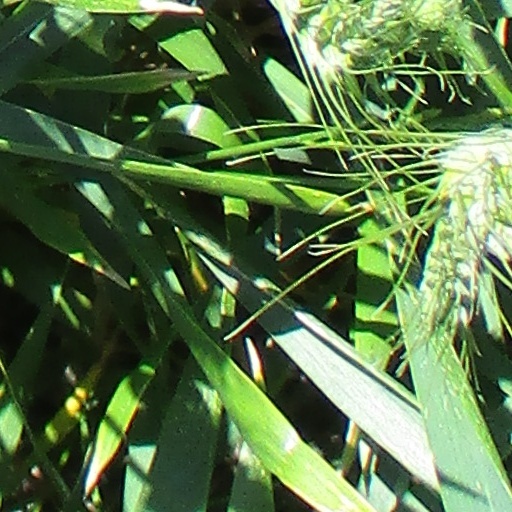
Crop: wheat